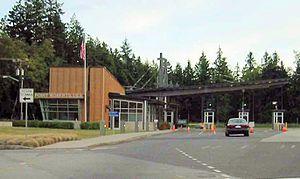
Le poste frontalier de Point Roberts–Boundary Bay est un poste-frontière situé le long de la frontière entre le Canada et les États-Unis reliant les communautés de Point Roberts dans l'État de Washington aux États-Unis et de Tsawwassen dans la province de la Colombie-Britannique au Canada. Il s'agit du poste frontalier le plus à l'ouest des États-Unis contigus.